The Roxy (Covent Garden)

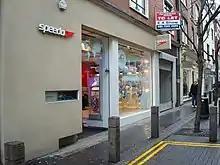
41-43 Neal Street in 2008

The site later became the flagship store for the swimwear brand Speedo.